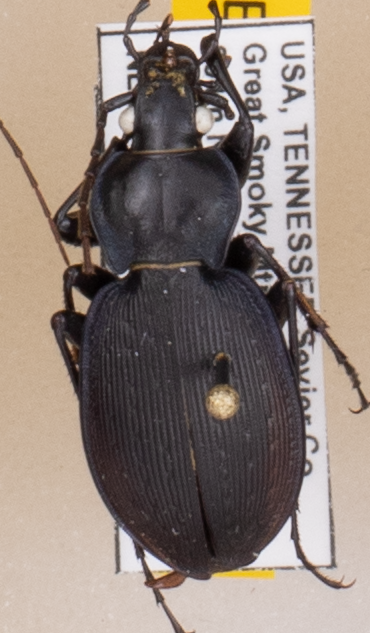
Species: Carabus goryi
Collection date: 2021-08-31
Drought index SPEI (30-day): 1.93
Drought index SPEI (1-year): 1.22
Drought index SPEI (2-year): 2.09